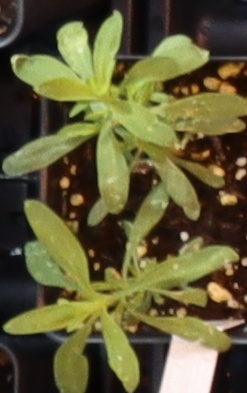
Label: Kochia